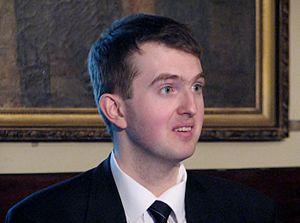
Sten Lassmann, né le 26 mai 1982, est un pianiste estonien. Il est le fils du pianiste Peep Lassmann.